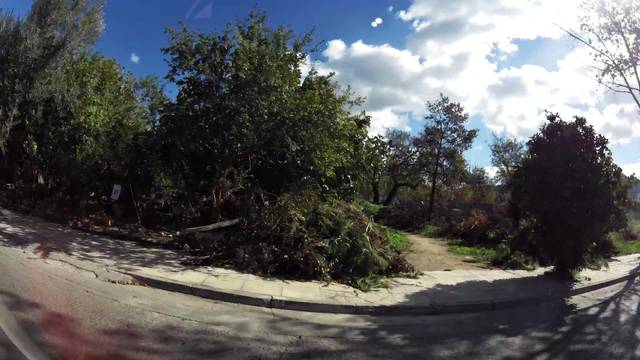
Region: Greece
Coordinates: 38.012, 23.802